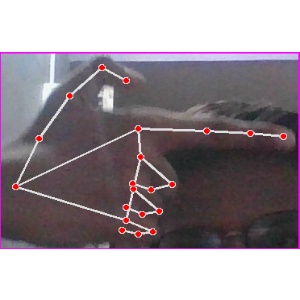
अक्षर: ब